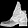
Label: Ankle boot